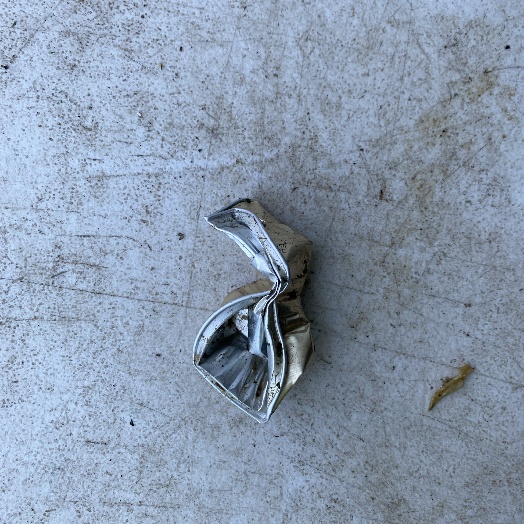
Label: Metal